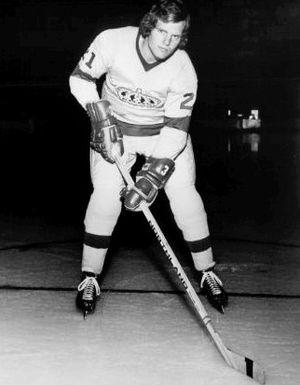
Barry Kenneth Long est un joueur professionnel canadien de hockey sur glace.